Dale Building

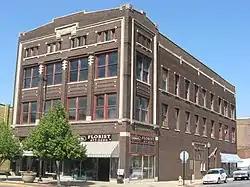

The Dale Building is a historic commercial office building located at 101-103 North Vermilion Street in Danville, Illinois.